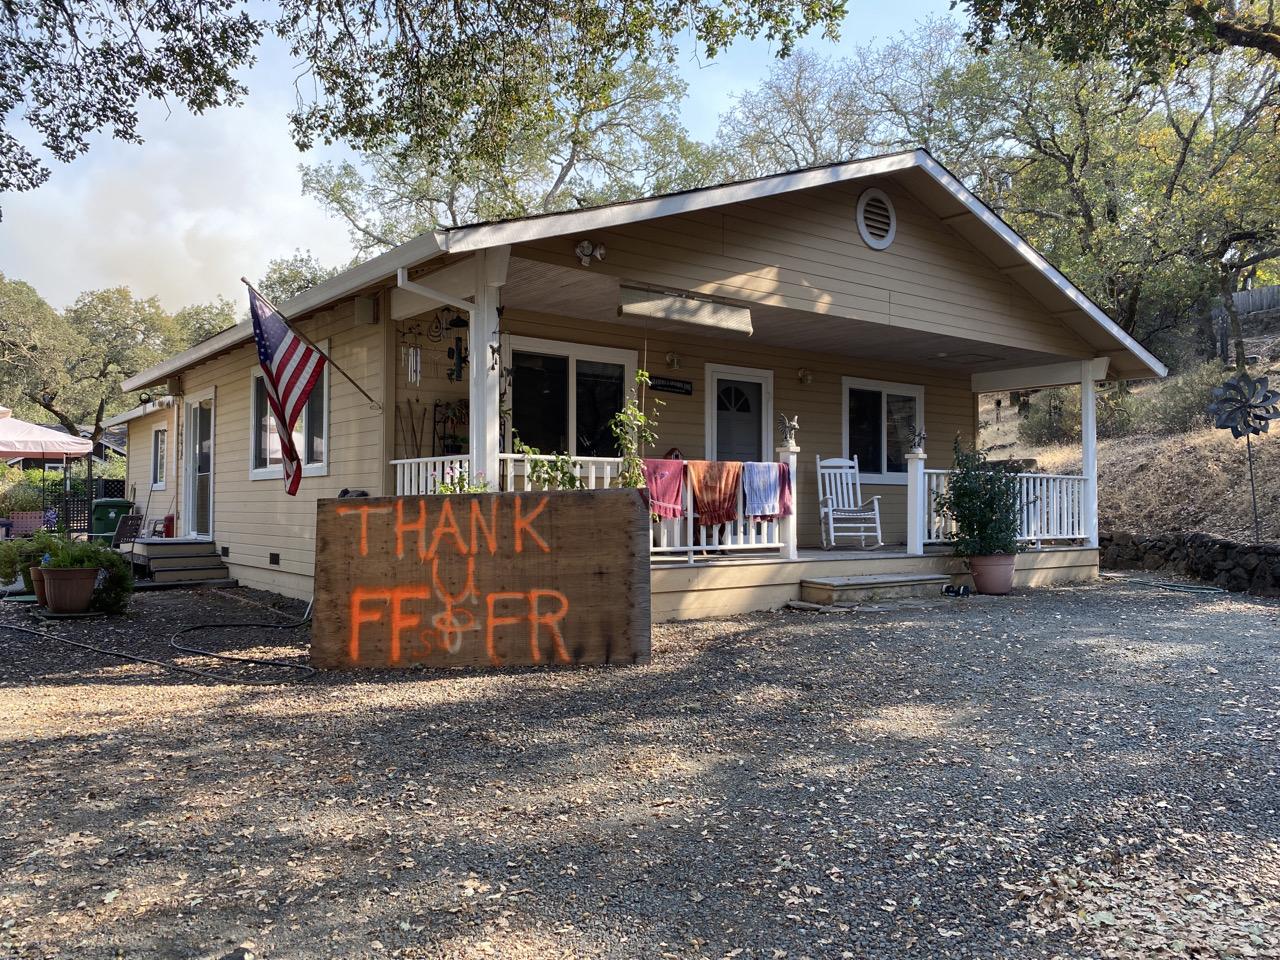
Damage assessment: no_damage